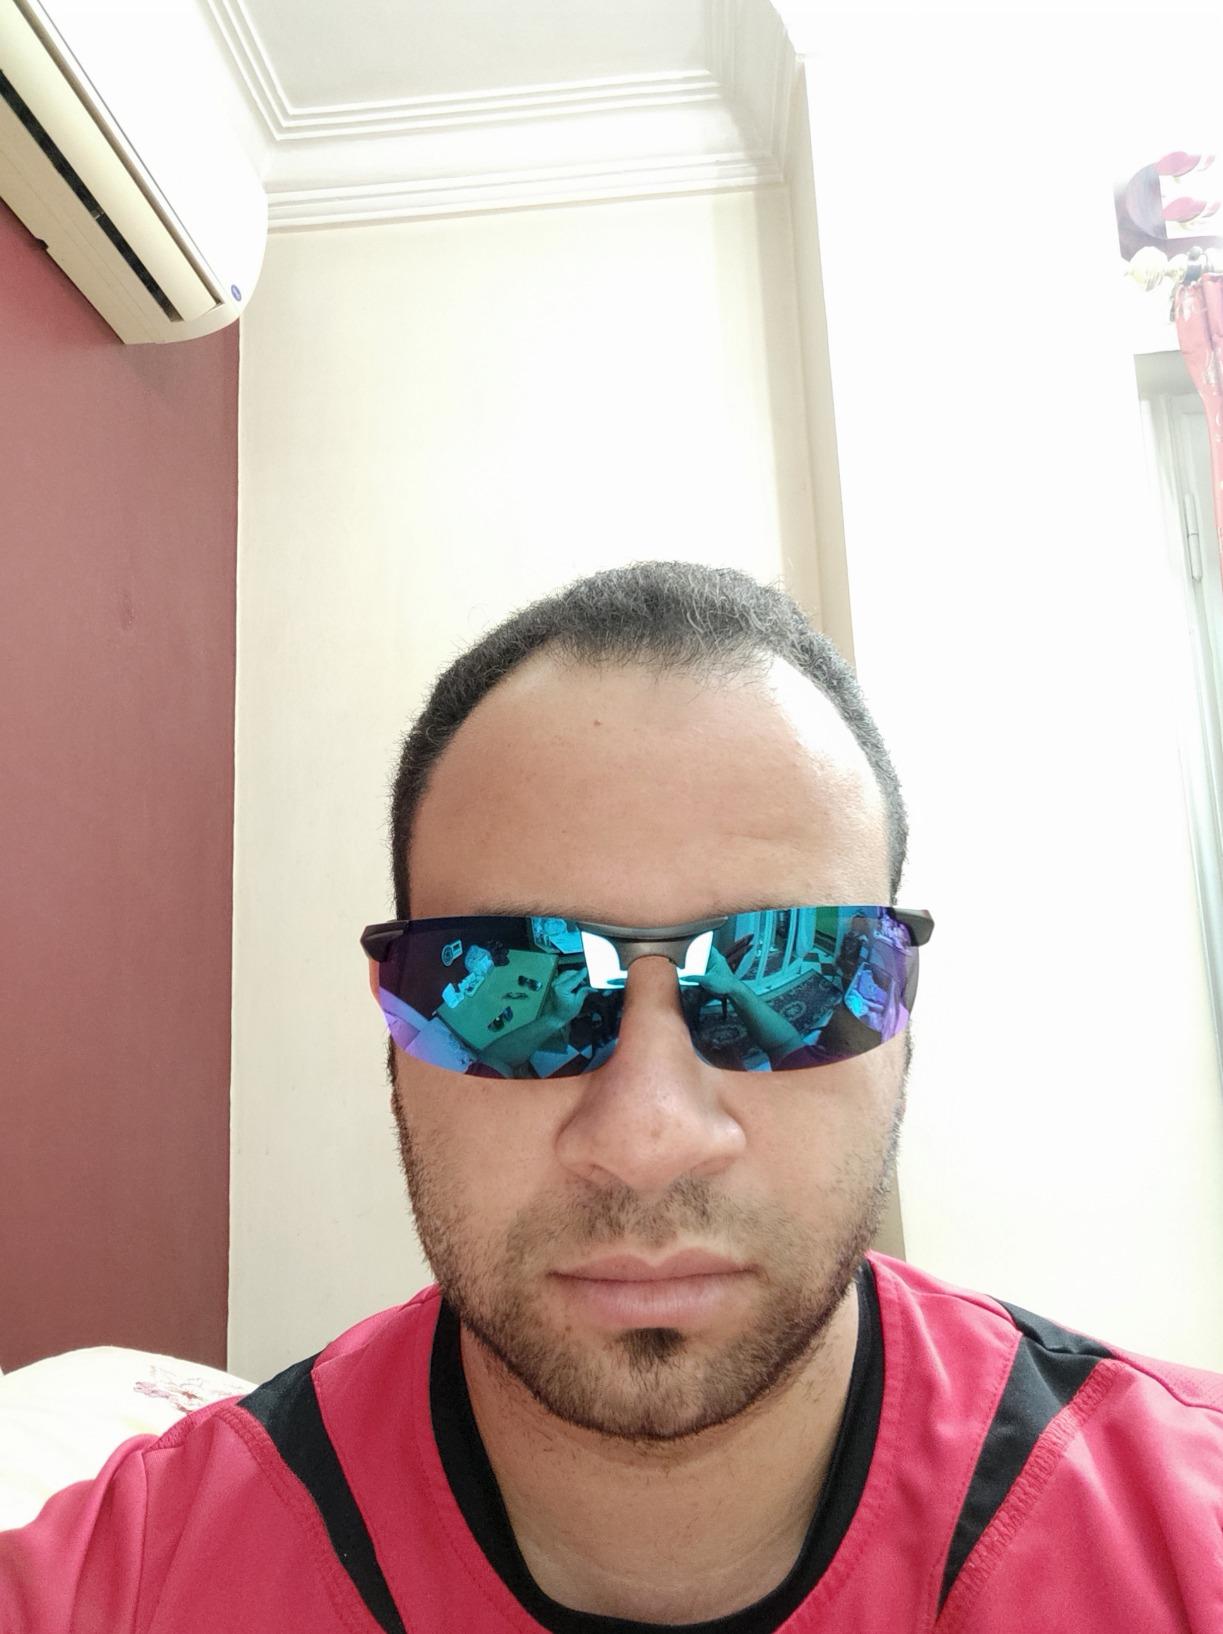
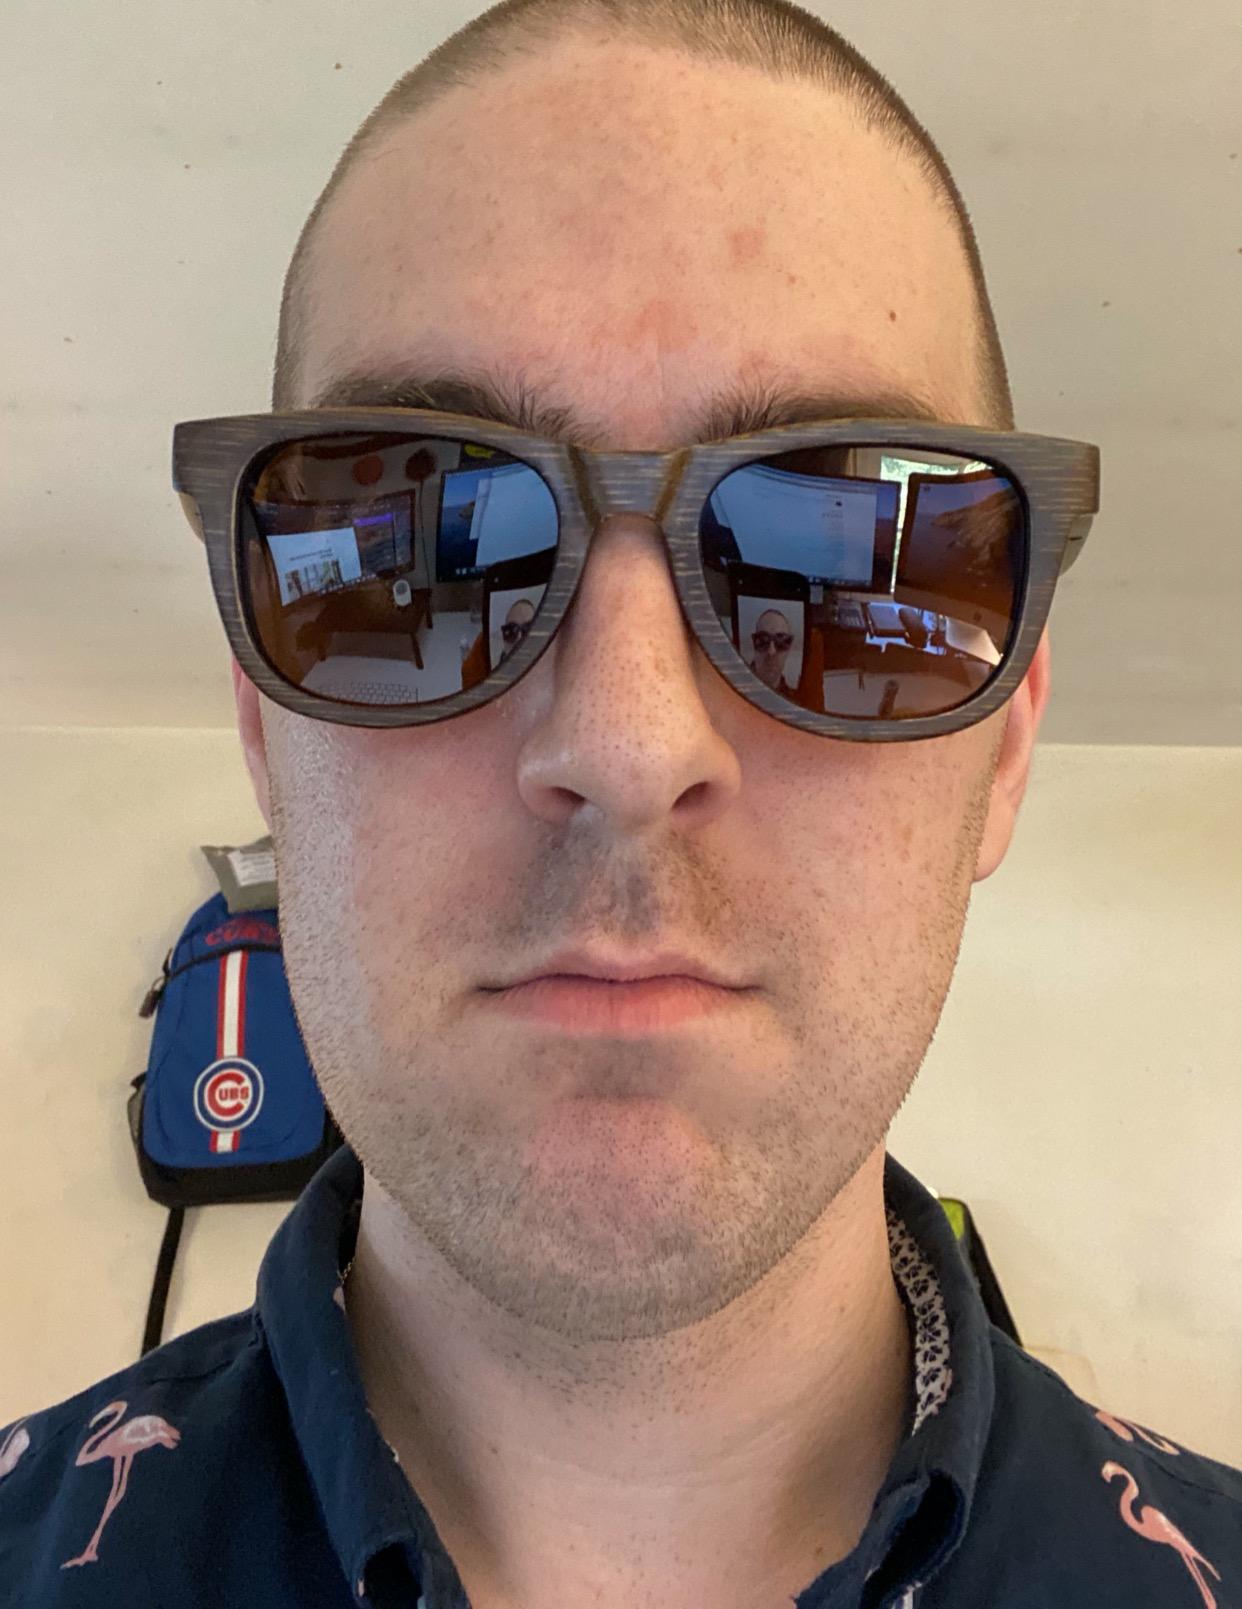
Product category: accessories_sunglasses
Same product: no